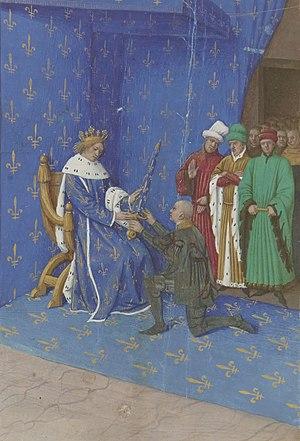
2 octobre 1369 - Remise de l'épée de connétable à Bertrand du Guesclin. Grandes Chroniques de France enluminées par Jean Fouquet, Tours, vers 1455-1460 Paris, BnF, département des Manuscrits, Français 6465, fol. 434, verso. Español: 2 de octubre de 1369 - Carlos V de Francia entregando la espada joyosa al condestable Bertrand du Guesclin